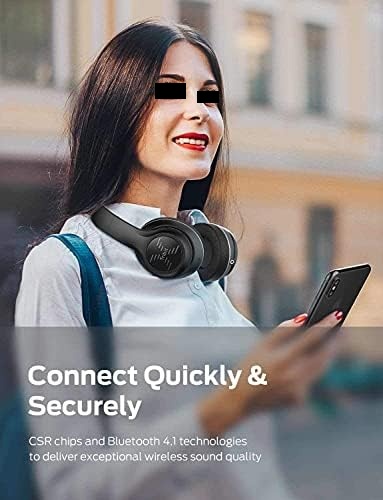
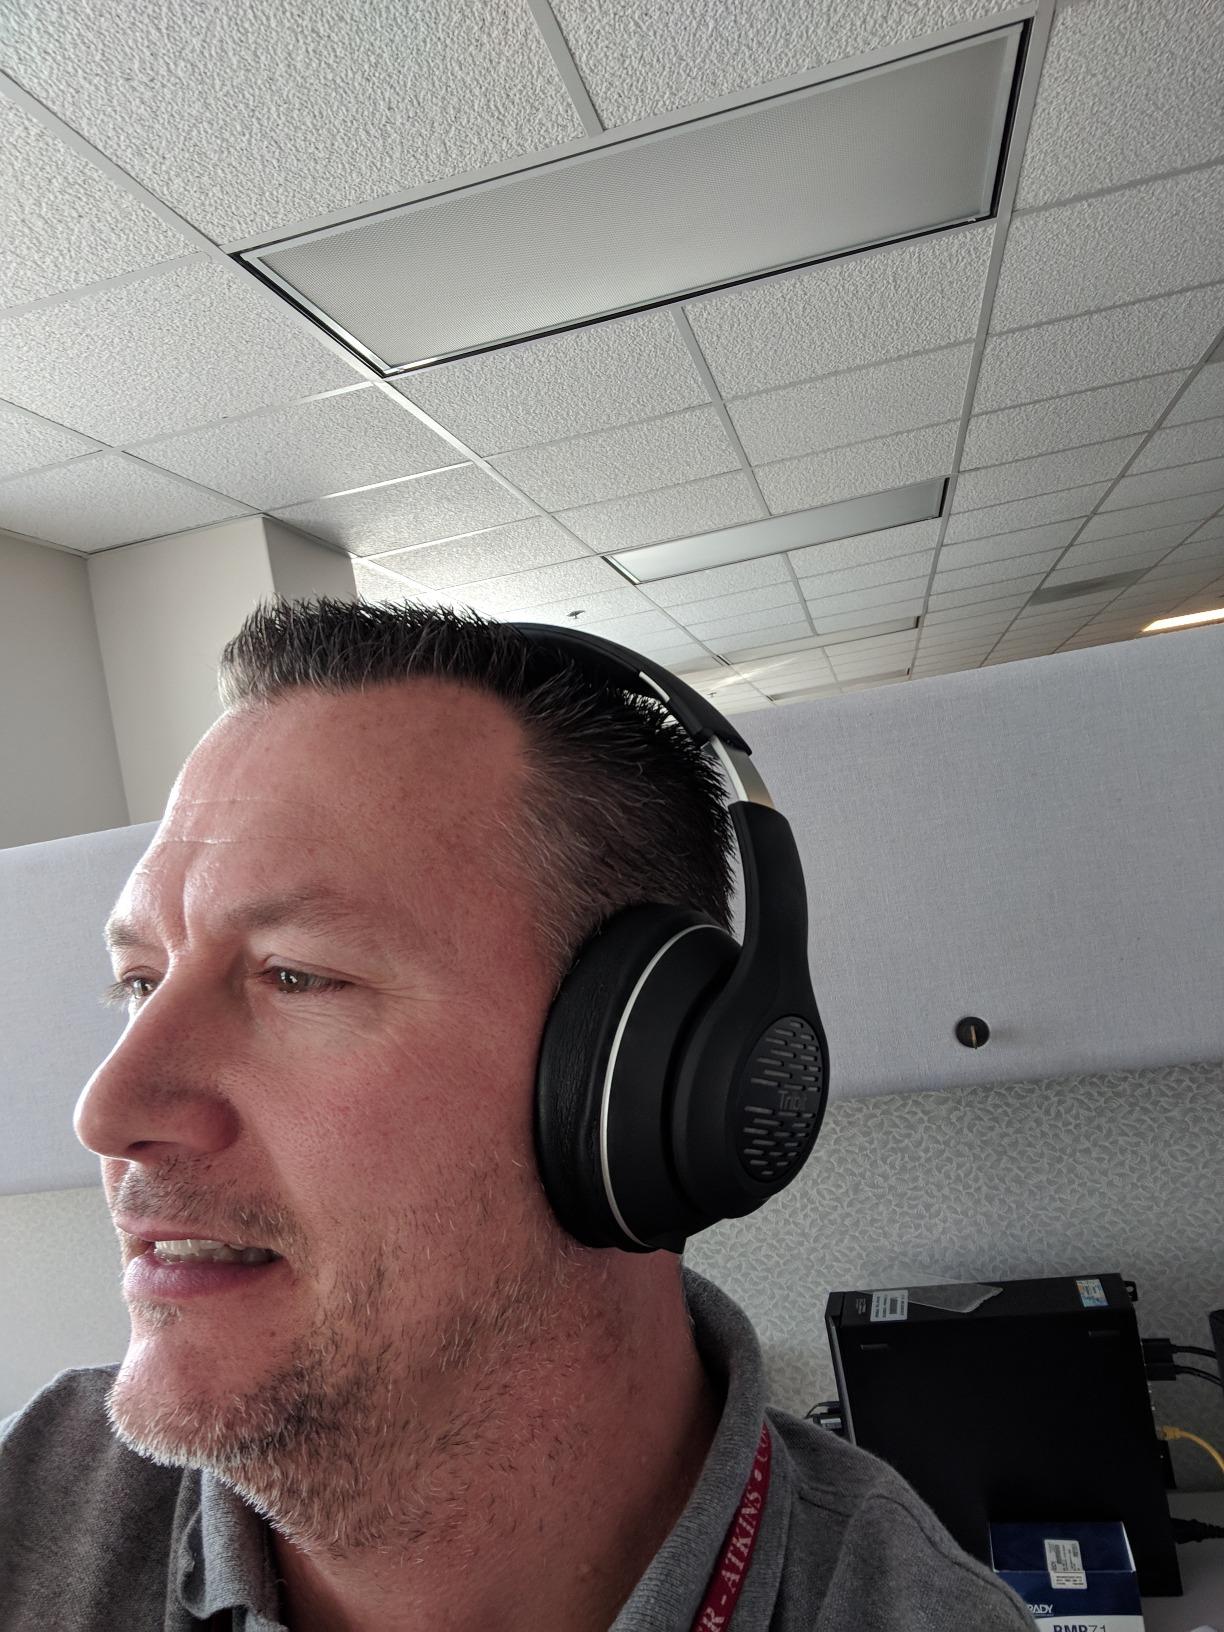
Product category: headphones
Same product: yes